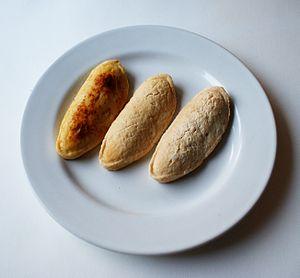
Quorn est une marque de substituts de viande à base de mycoprotéine. Il est produit à partir du champignon Fusarium venenatum présent à l’état naturel dans le sol. Ce champignon a été découvert fortuitement en 1967, en Angleterre, sur de l’ergot du seigle. Il est cultivé en fermenteur.